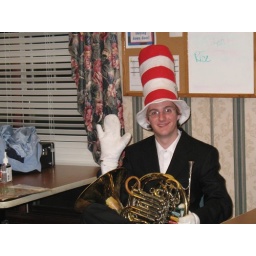
the cat in the hat ... with a french horn